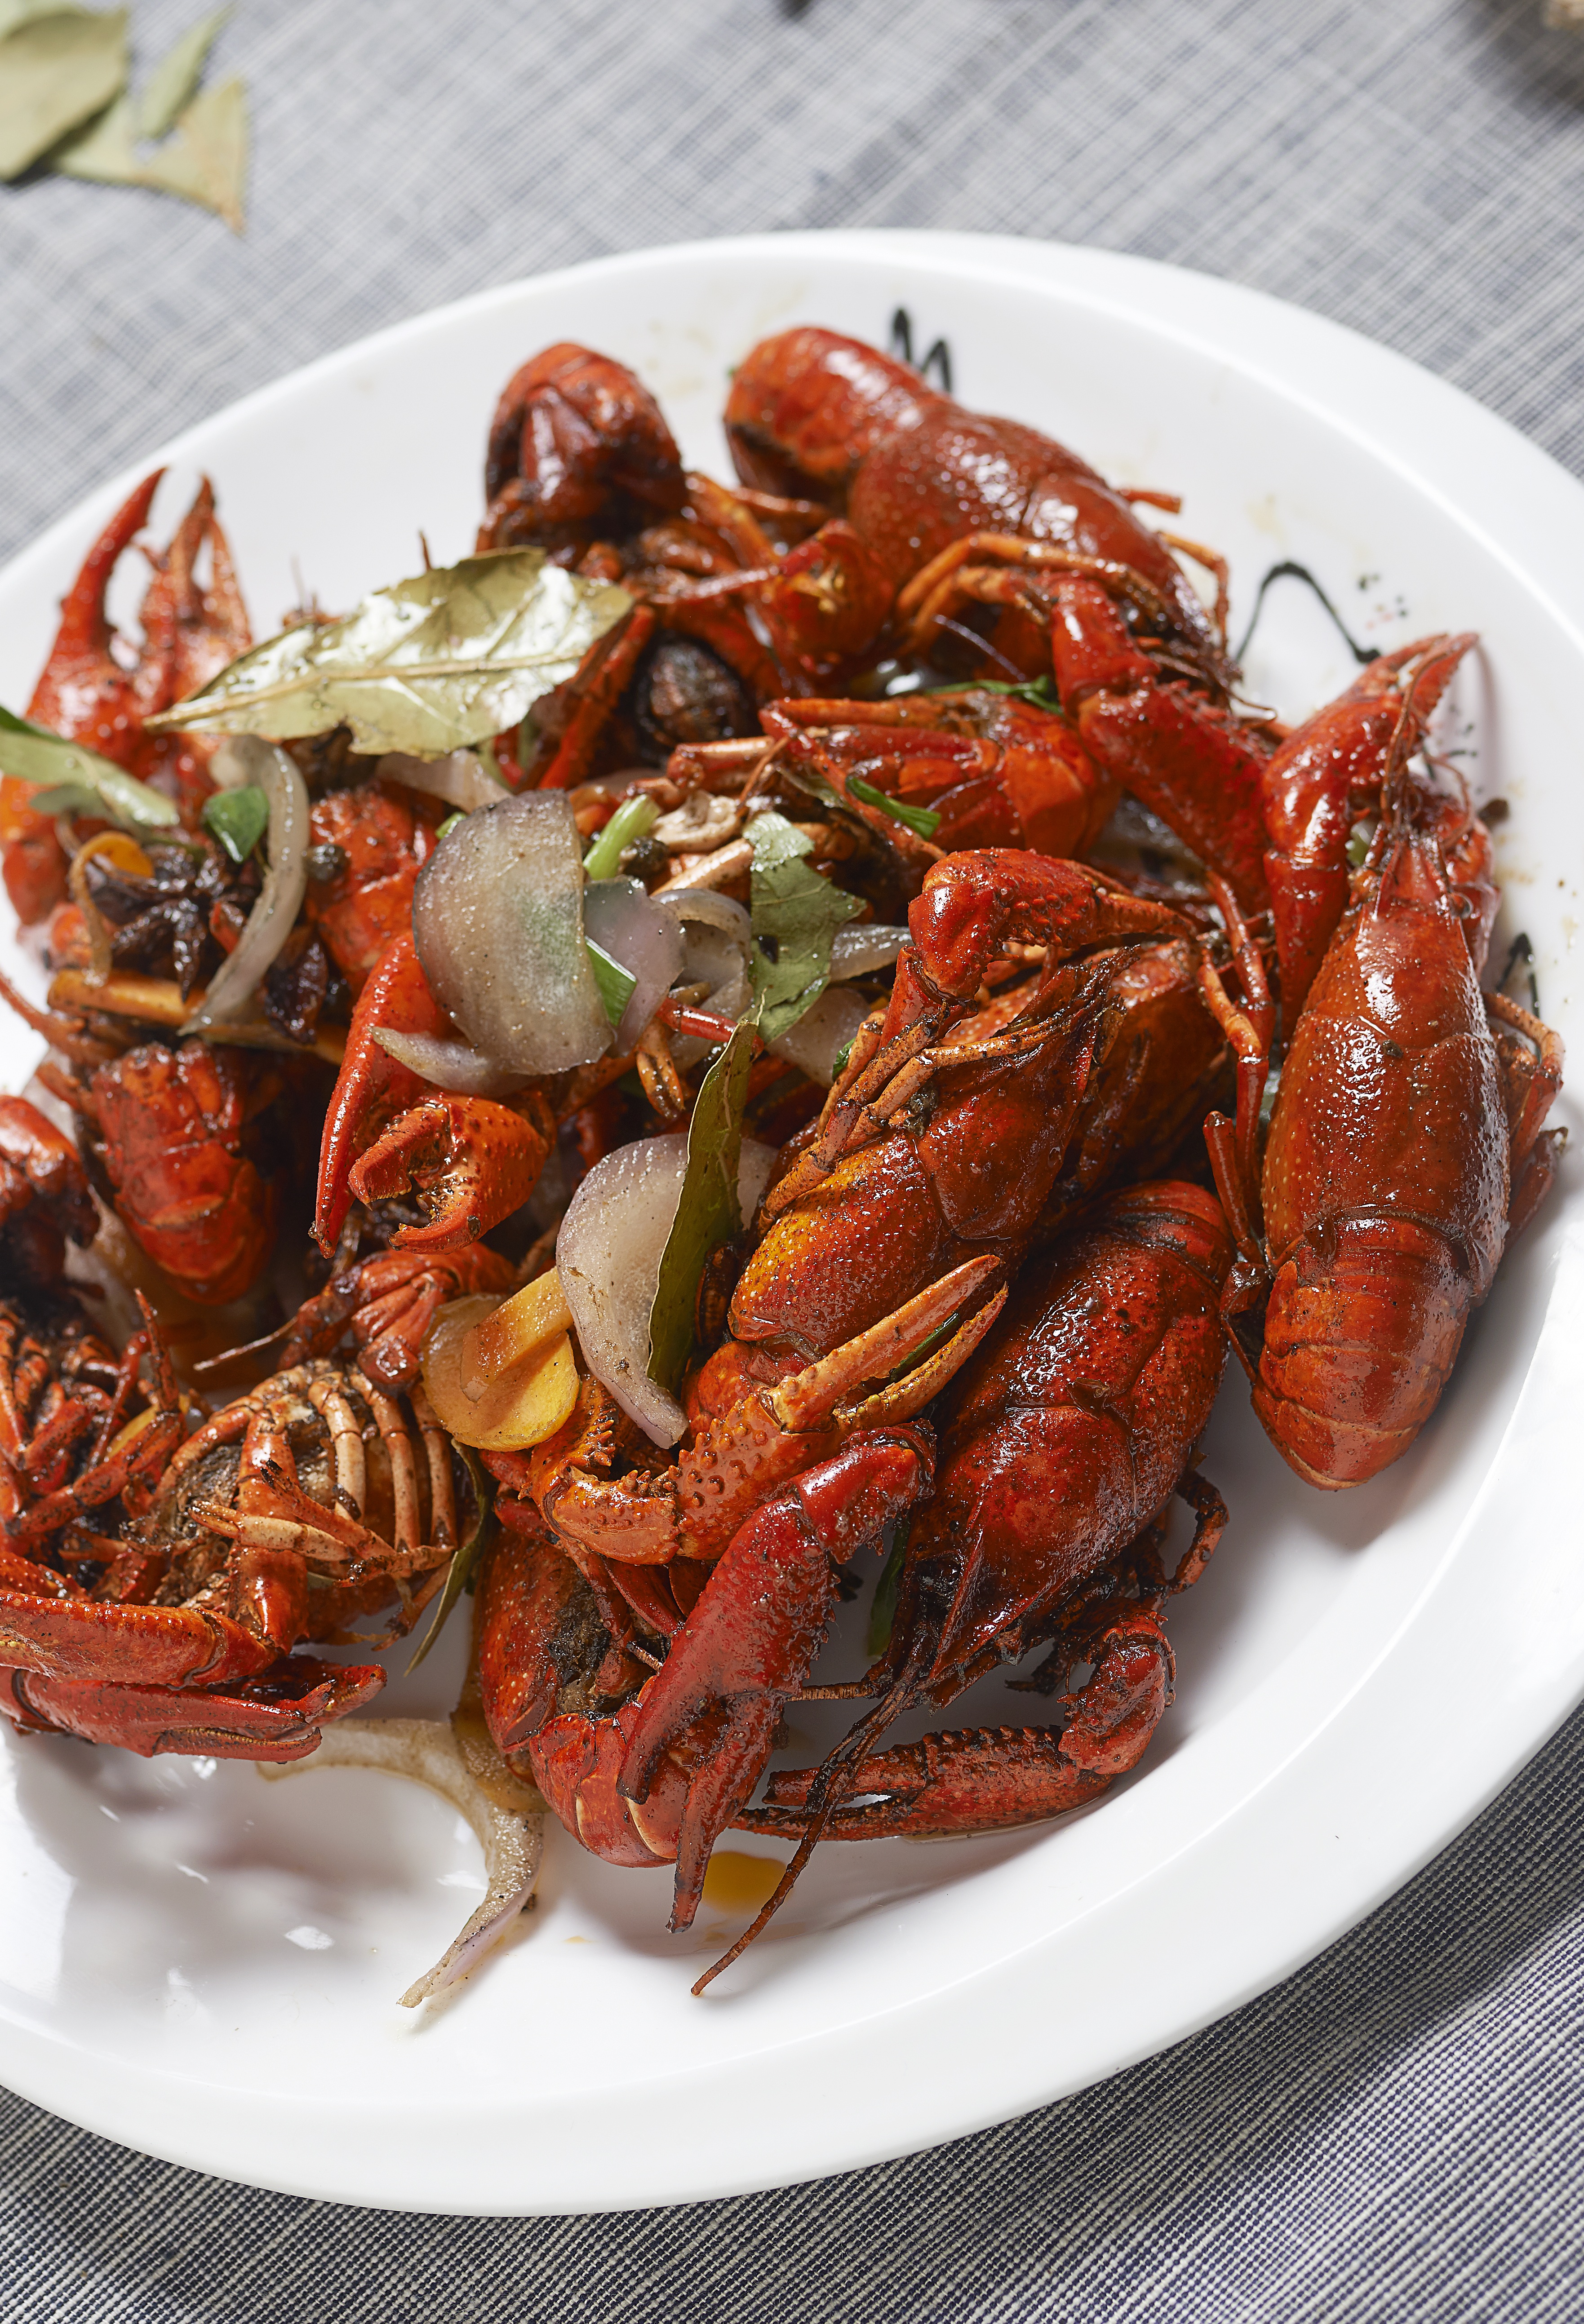
photography, dish, food, seafood, gourmet, cuisine, invertebrate, shooting, crayfish, decapoda, animal source foods, seafood boil, caridean shrimp, dendrobranchiata